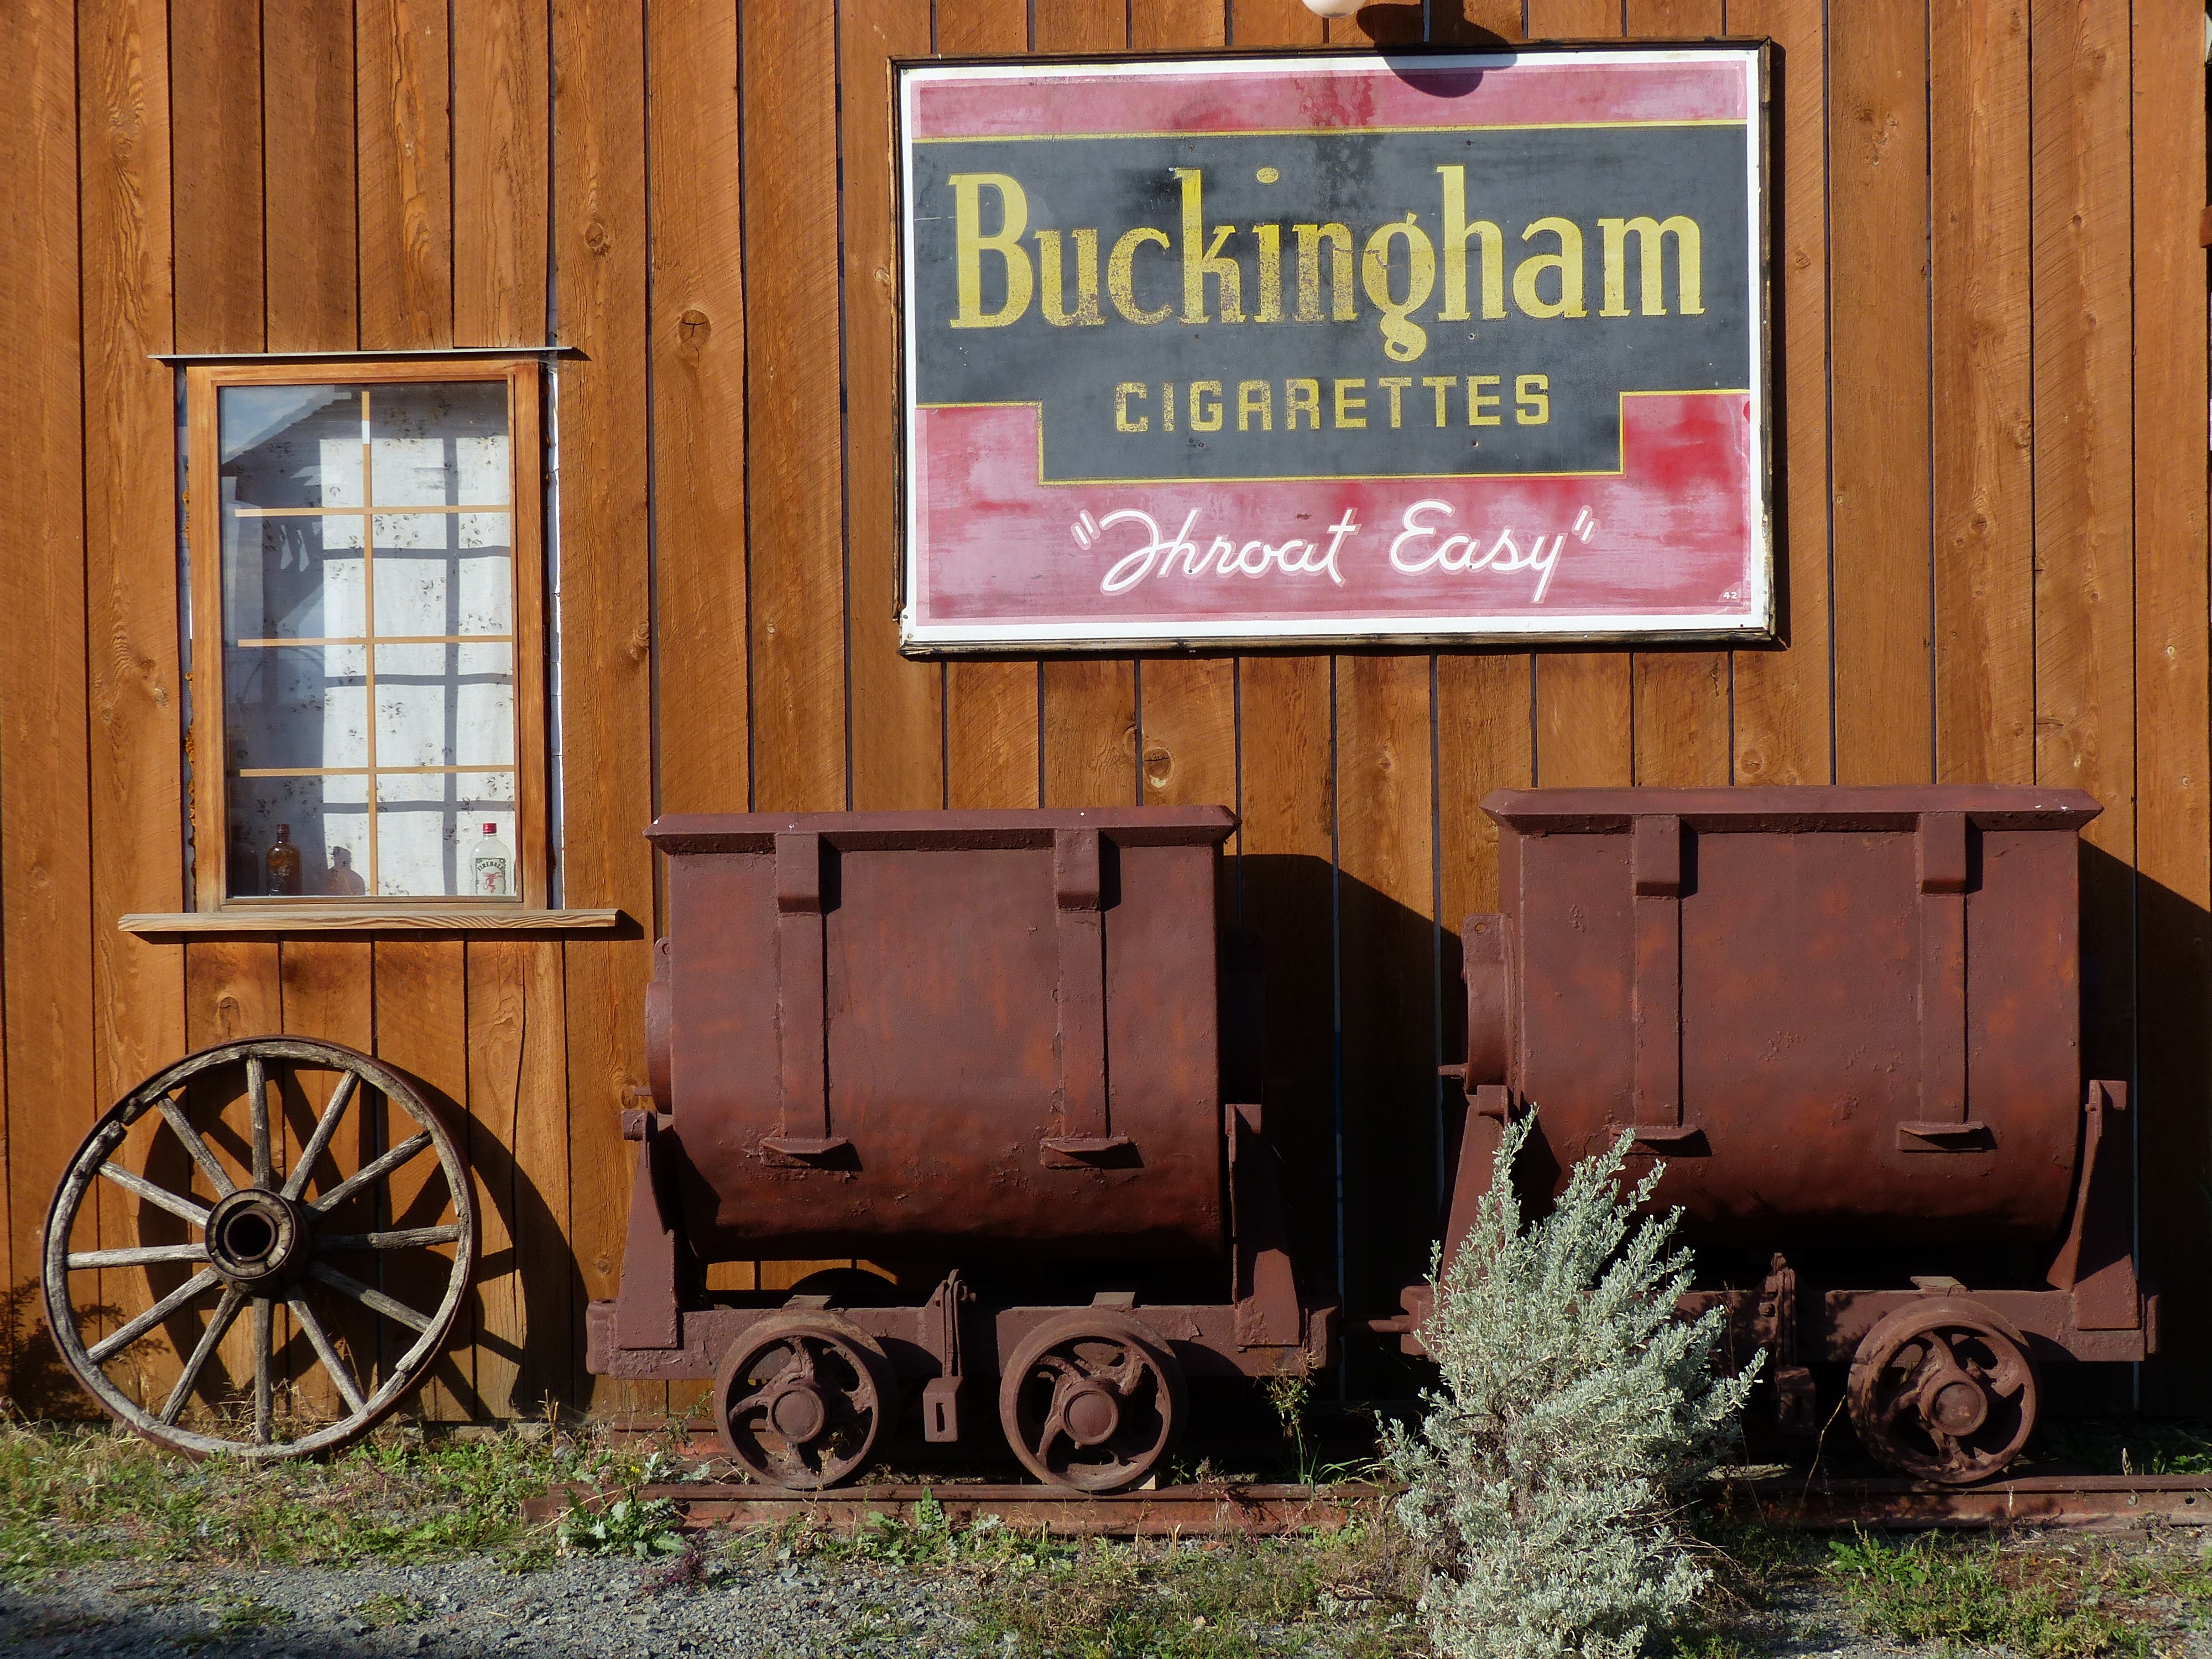
outdoor, wood, technology, vintage, antique, wagon, countryside, transportation, transport, rust, vehicle, metal, ancient, old building, buildings, mechanical, canada, rusty, wooden, ghost town, heritage, tourist attraction, ore, mining, technique, british columbia, farm equipment, western style, wild west, heritage site, metal rusty, deadman ranch, ore wagon, mining cart, metal tires